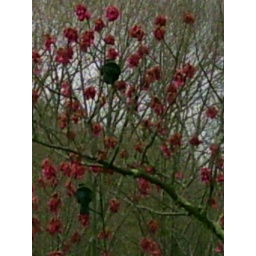
if you look close you can see two of the 14 tui birds that were in the tree outside my window